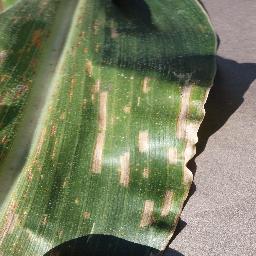
Label: Corn_(Maize)___Gray_Leaf_Spot_(Cercospora)